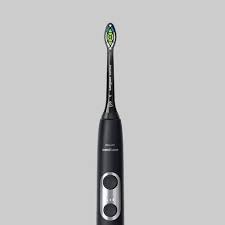
Waste category: trash